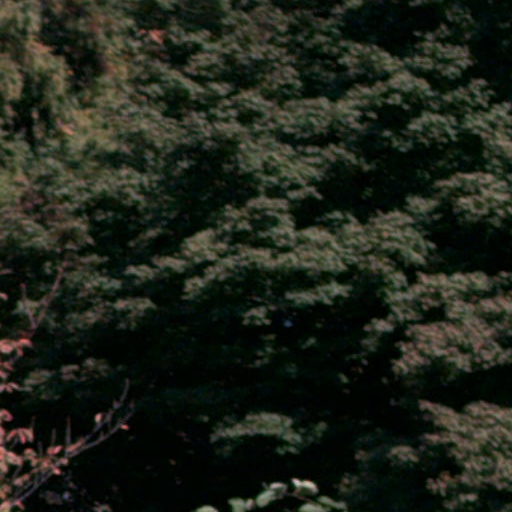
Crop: cassava